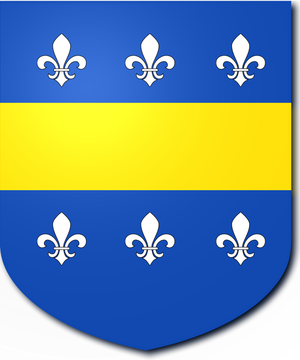
La famille Adamo est une famille patricienne de Venise, originaire d'Ancone. Elle rejoint la Sérenissime en 696 et produisit des tribuns antiques. La famille fit ériger l'église San Barnaba de Venise en 936. Elle resta au Maggior Consiglio lors de sa clôture en 1297.